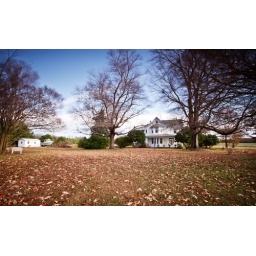
Playing around with a neutral density filter to get long exposures blurring cloud and tree movement.